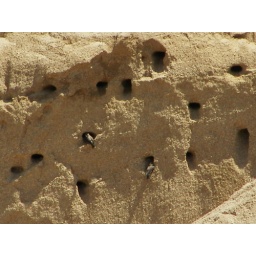
Swallows making their home in a sand pile.